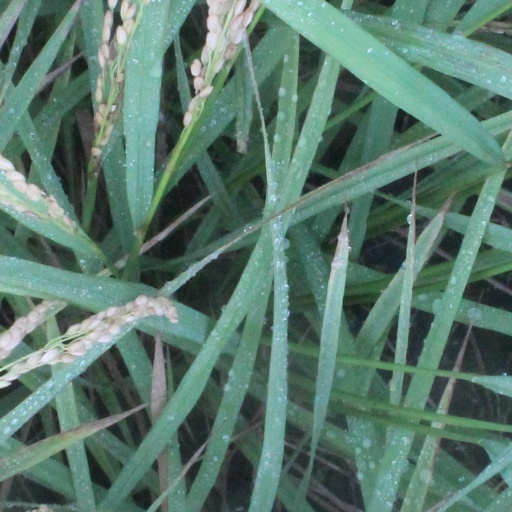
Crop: rice